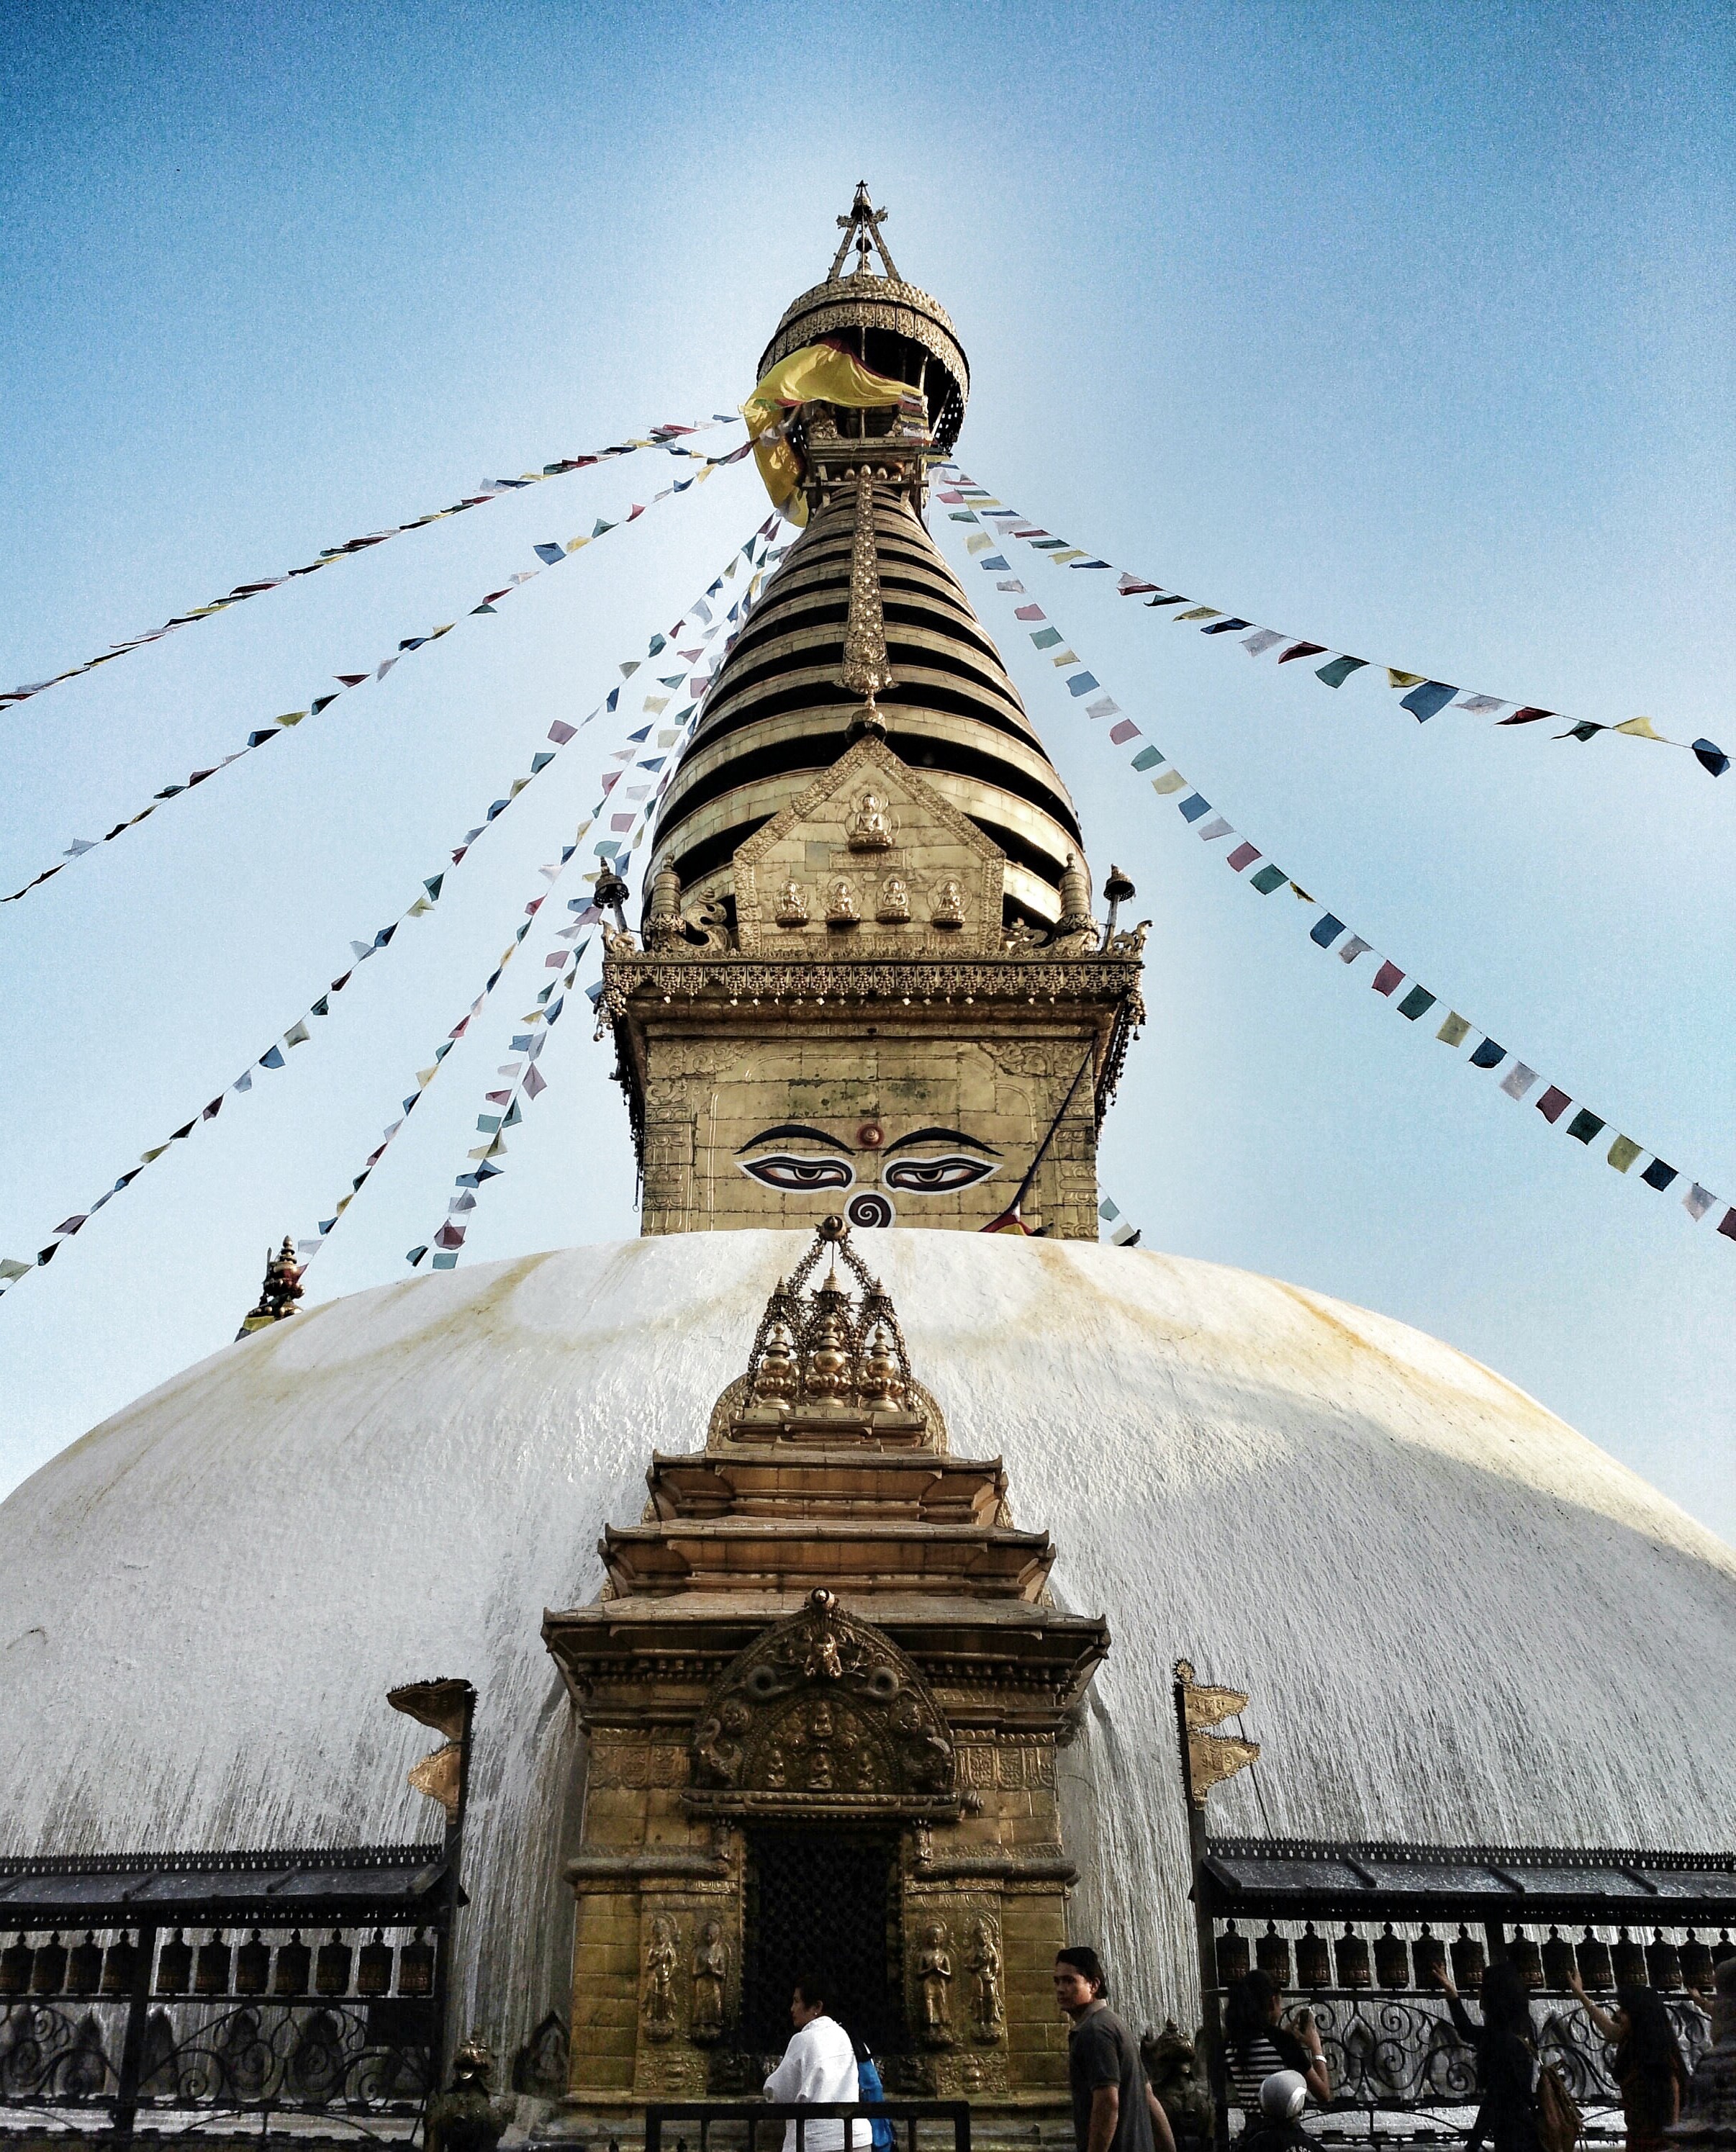
snow, winter, building, tower, landmark, place of worship, dome